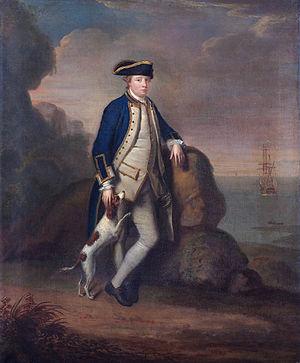
Edward Michael Pakenham, 2ᵉ baron Longford est un marin et propriétaire terrien irlandais.